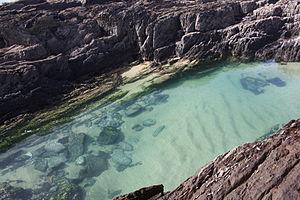
Mar adentro est un film dramatique espagnol d'Alejandro Amenábar sorti en 2004 et le 2 février 2005 en France. Le scénario est inspiré de l'histoire vraie de Ramón Sampedro, devenu tétraplégique à la suite d'un accident.